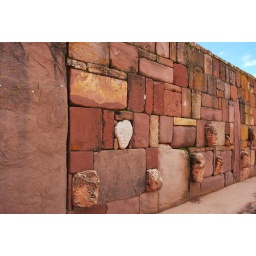
Allien white face in Tiwanacu site located near Titicaca Lake in Bolivia